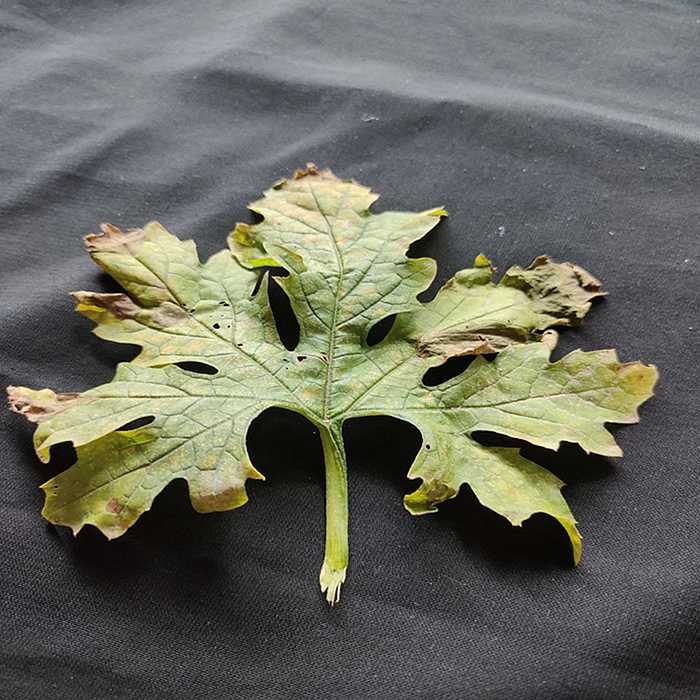
Plant: Bitter Gourd
Label: Fusarium wilt